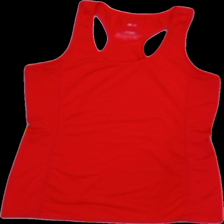
View: front
Type: Tank top
Category: Ladies
Brand: Not Applicable
Colors: Pink
Material: 100%polyester
Pattern: Plain
Cut: Regular, C-collar
Size: S
Season: Summer
Trend: Sports
Stains: No
Price range: 50-100
Recommended usage: Reuse